Battle of Tocarema

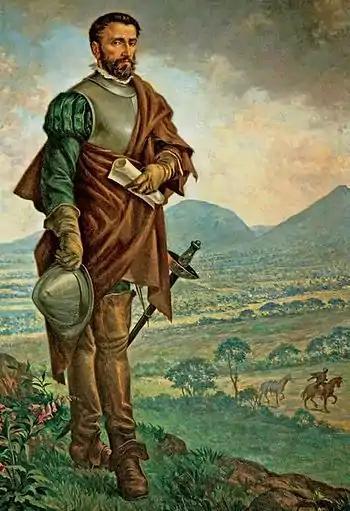
Gonzalo Jiménez de Quesada was the main conquistador of the Colombian Eastern Andes and led his troops to submit the Panche at the Battle of Tocarema, two weeks after founding the city of Santafe de Bogotá

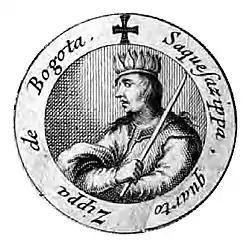
Sagipa, also called Zaquesazipa, was the last "zipa" of the Muisca, who played a crucial role in the Battle of Tocarema

The Spanish conquistadors had conquered the Tairona at the Caribbean coast and Rodrigo de Bastidas with his captains, one of which was Juan de Céspedes, founded Santa Marta and Taganga in July 1525. During the next ten years, the harbour of the city at the foot of the Sierra Nevada de Santa Marta was the most important access point for ships from Spain. In the tropical lands of the coastal city, the Spanish were informed by the indigenous people that deep in the then unknown Andes, a "city of gold" would exist, which formed the basis for the mythical "El Dorado". In April 1536, conquistador Gonzalo Jiménez de Quesada set up an expedition into the mainland of what later would become Colombia, where he gathered various young men for the "quest of El Dorado". His brother Hernán Pérez de Quesada and other Spanish soldiers, Juan de Céspedes, Juan de Sanct Martín, Pedro Fernández de Valenzuela, Lázaro Fonte, Antonio de Lebrija, Juan de(l) Junco, Gonzalo Suárez Rendón, Gonzalo Macías, Martín Galeano, Hernán Venegas Carrillo, Juan Tafur, Ortún Velázquez de Velasco, Bartolomé Camacho Zambrano and around 700 others, left the relative safety of the coast for what would become the hardest expedition of the main conquests of the Americas. Jiménez de Quesada organised two groups; one ascending the Magdalena River with brigs, and one regiment going over land. The captains heading the brigs were Francisco Gómez del Corral, Antonio Díaz de Cardoso and Juan de Albarracín.